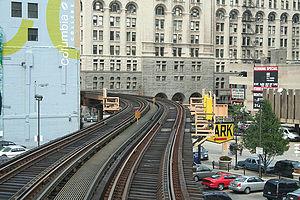
Photo de la Chicane de Harrison Street
La South Side Maine Line est un tronçon du métro de Chicago qui commence au sud-est du Loop sur Wabash Avenue exploité par la ligne verte dans son ensemble et par la ligne orange sur le nord des voies afin de rejoindre la Midway Branch.